Muller Frères

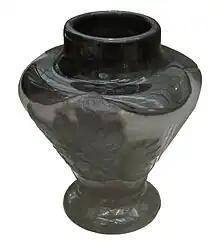
Small glass vase by Muller frères, around 1900

Muller Frères were French glassmakers located in Lunéville, France. They were renowned for producing Art Nouveau glassworks such as vases and lampshades.